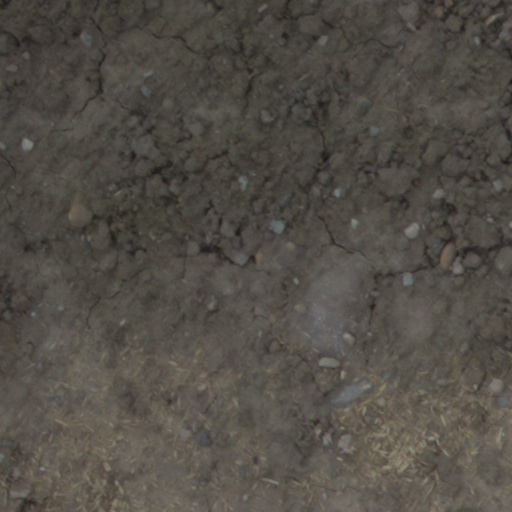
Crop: wheat